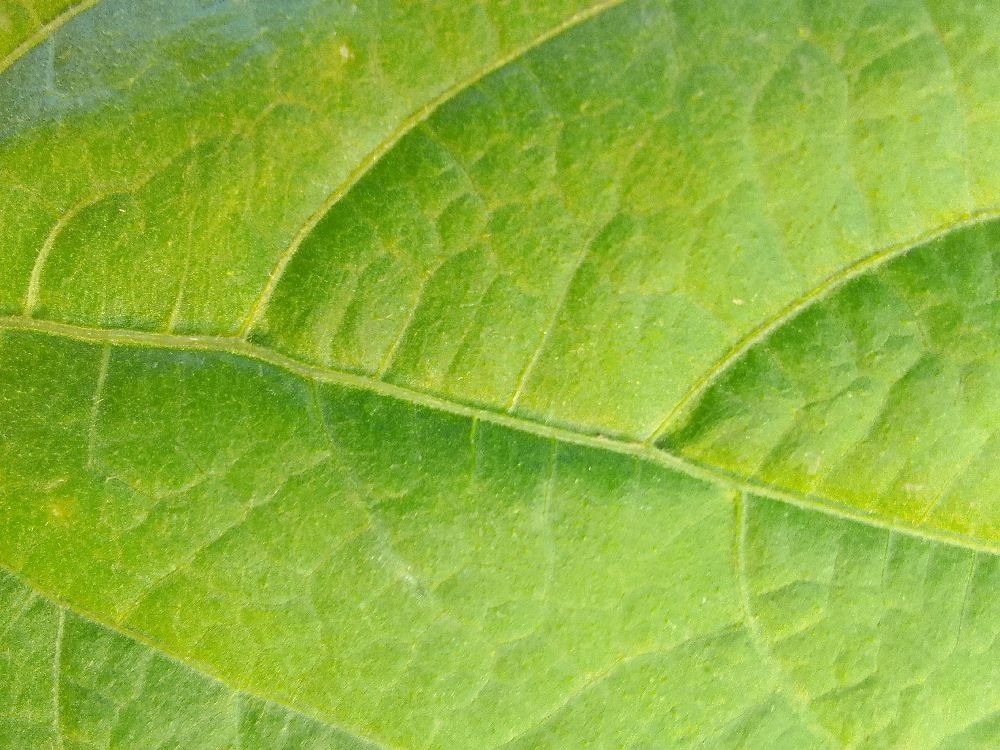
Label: healthy